Fred Burge

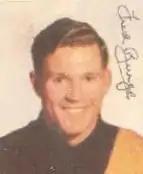
Burge with Richmond

Frederick Charles Burge (6 September 1923 – 6 November 2018) was an Australian rules footballer who played for Richmond in the Victorian Football League (VFL).